Va'eira

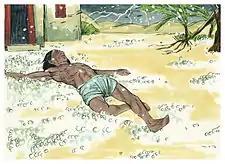
The hail killed all the people out in the open. (1984 illustration by Jim Padgett, courtesy of Distant Shores Media/Sweet Publishing)

In Exodus 9:12, Pharaoh's heart is hardened. A Midrash catalogued the wide range of additional capabilities of the heart reported in the Hebrew Bible. The heart speaks, sees, hears, walks, falls, stands, rejoices, cries, is comforted, is troubled, grows faint, grieves, fears, can be broken, becomes proud, rebels, invents, cavils, overflows, devises, desires, goes astray, lusts, is refreshed, can be stolen, is humbled, is enticed, errs, trembles, is awakened, loves, hates, envies, is searched, is rent, meditates, is like a fire, is like a stone, turns in repentance, becomes hot, dies, melts, takes in words, is susceptible to fear, gives thanks, covets, becomes hard, makes merry, acts deceitfully, speaks from out of itself, loves bribes, writes words, plans, receives commandments, acts with pride, makes arrangements, and aggrandizes itself.